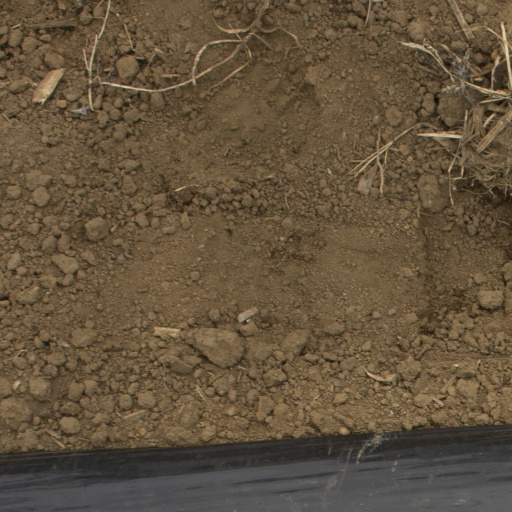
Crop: Jerusalem artichoke